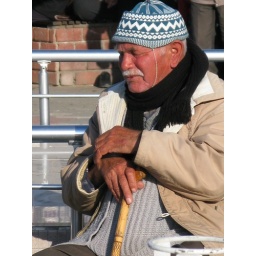
This man is selling something - he has a bathroom scale on the floor in front of him.